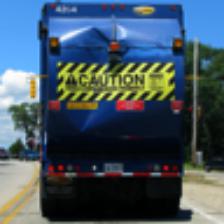
Label: NonHuman